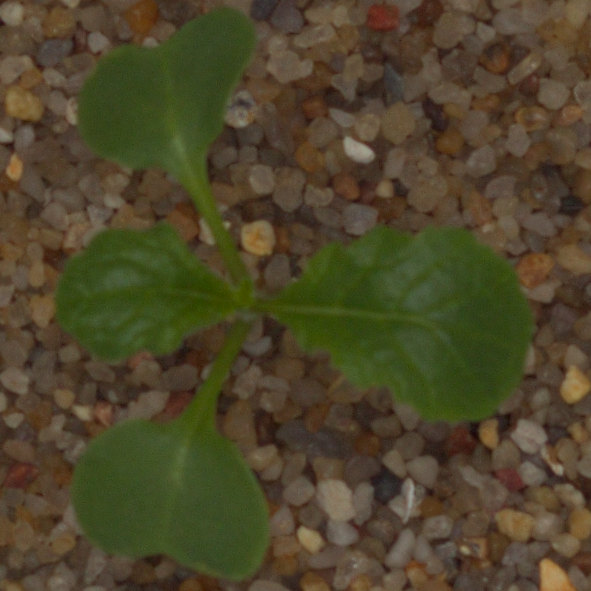
Label: charlock